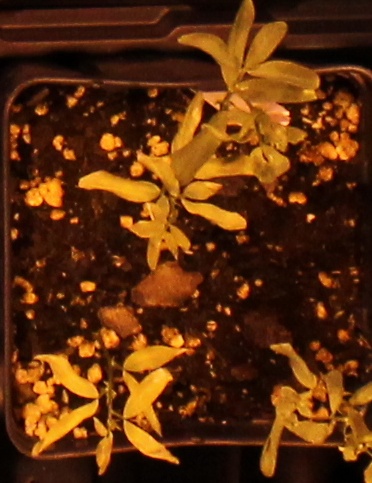
Label: Lentil